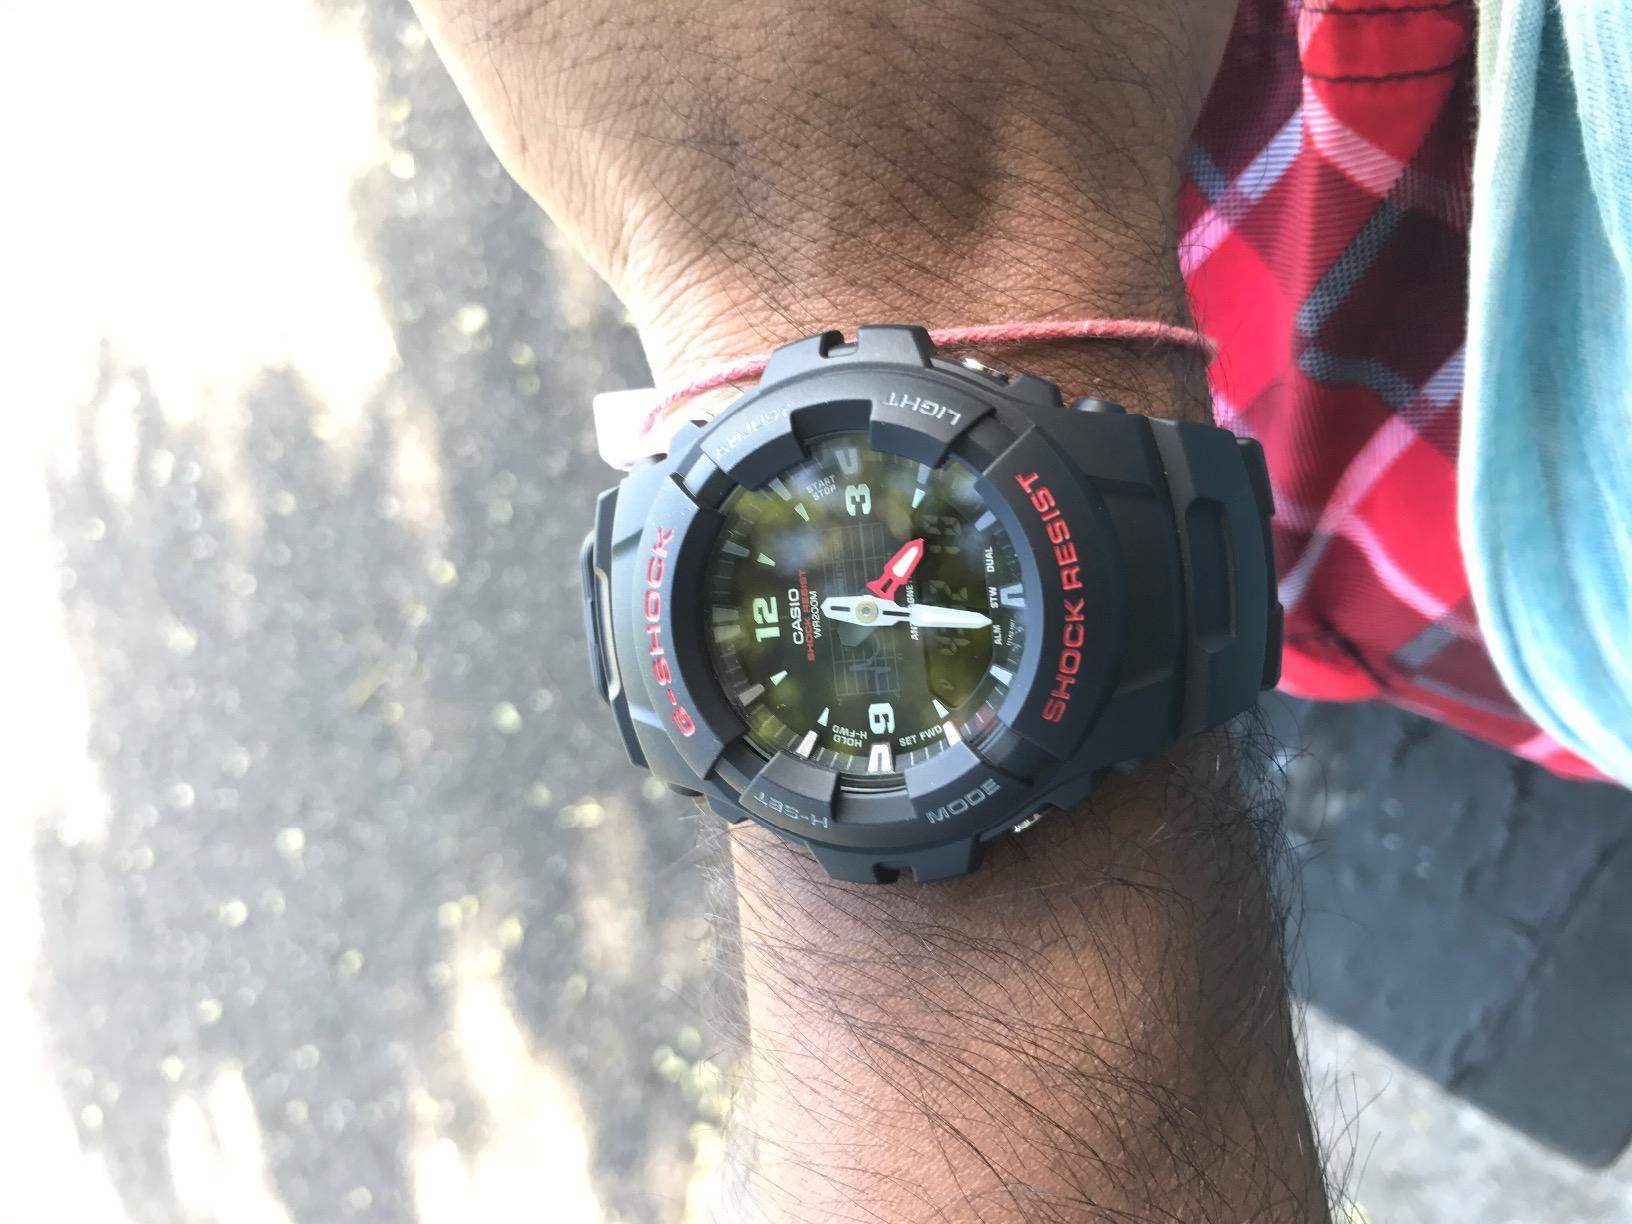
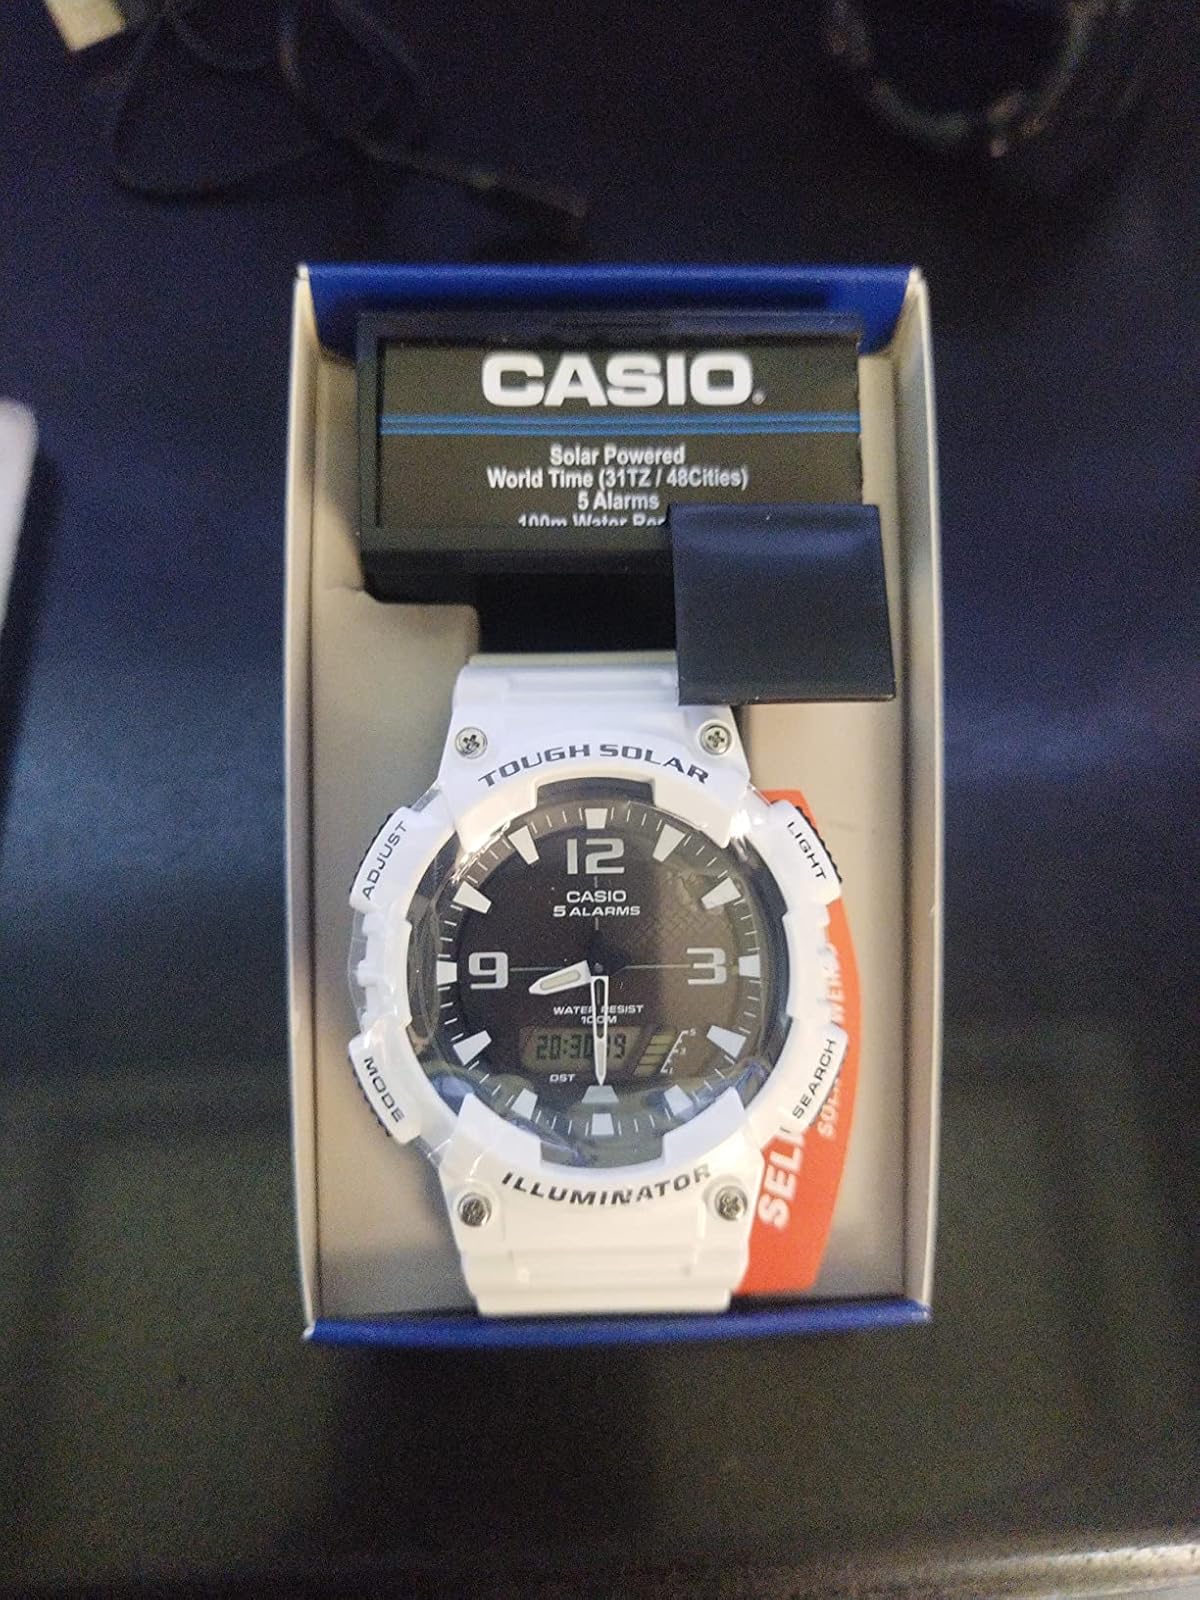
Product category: accessories_watch
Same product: no